Chestnut-bellied sandgrouse

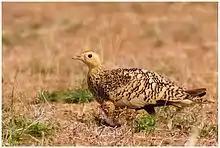
Chicks, like this one with its mother in India, are precocious, and leave the nest soon after hatching.

Chestnut-bellied sandgrouse are sexually mature after one year following hatching. There is no information on the life span of the birds in the wild, but wild-trapped adult birds have survived up to 3 years in captivity in Nevada. During the breeding season, males will be in new fresh brightly coloured plumage and will possess distinctive elongated central tail feathers. Females are courted with short chases and low vocalisation, and are often courted by several males at once, but will be quickly followed by one male, only after a short period. The females will lay around three to six eggs in nests built into shallow scrapings in the ground when in captivity. In the Thar and Sindh desserts, the birds also nest in shallow depressions scratched into the ground but with three eggs per nest. The nests are built out in the open with no attempts of hiding the nests. The eggs of the sandgrouses commonly found in the Thar and Sindh deserts appear to be pale grey-stone or yellowish-stone in colour, covered in small blotches and spots of varying shades of brown, with grey and lavender coloured secondary markings. The eggs have an average size of . In captivity, incubation is done mainly by the female, with all the young hatching simultaneously after the end of the incubation period. In the wild, males have been observed to incubate at night. Once hatched, the chicks will remain near the nest for the first day or two. In the Thar and Sindh deserts, hatchings are precocious and would leave the nest shortly after hatching.